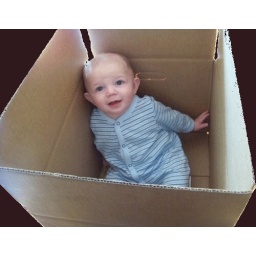
castle in a box